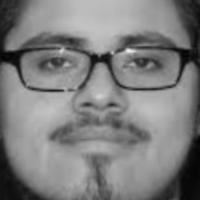
Age group: age 21-30